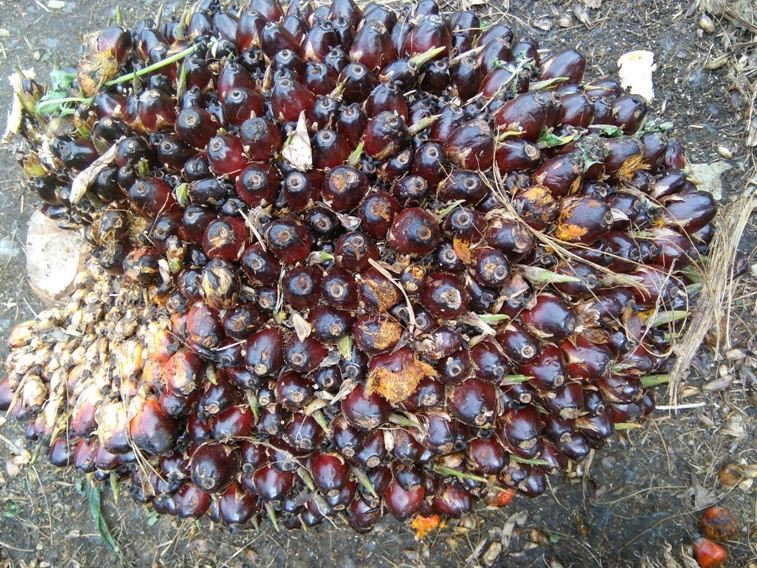
Ripeness: Unripe